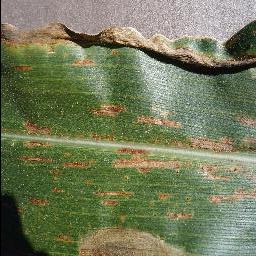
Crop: corn
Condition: (maize)_cercospora_spot_gray_spot